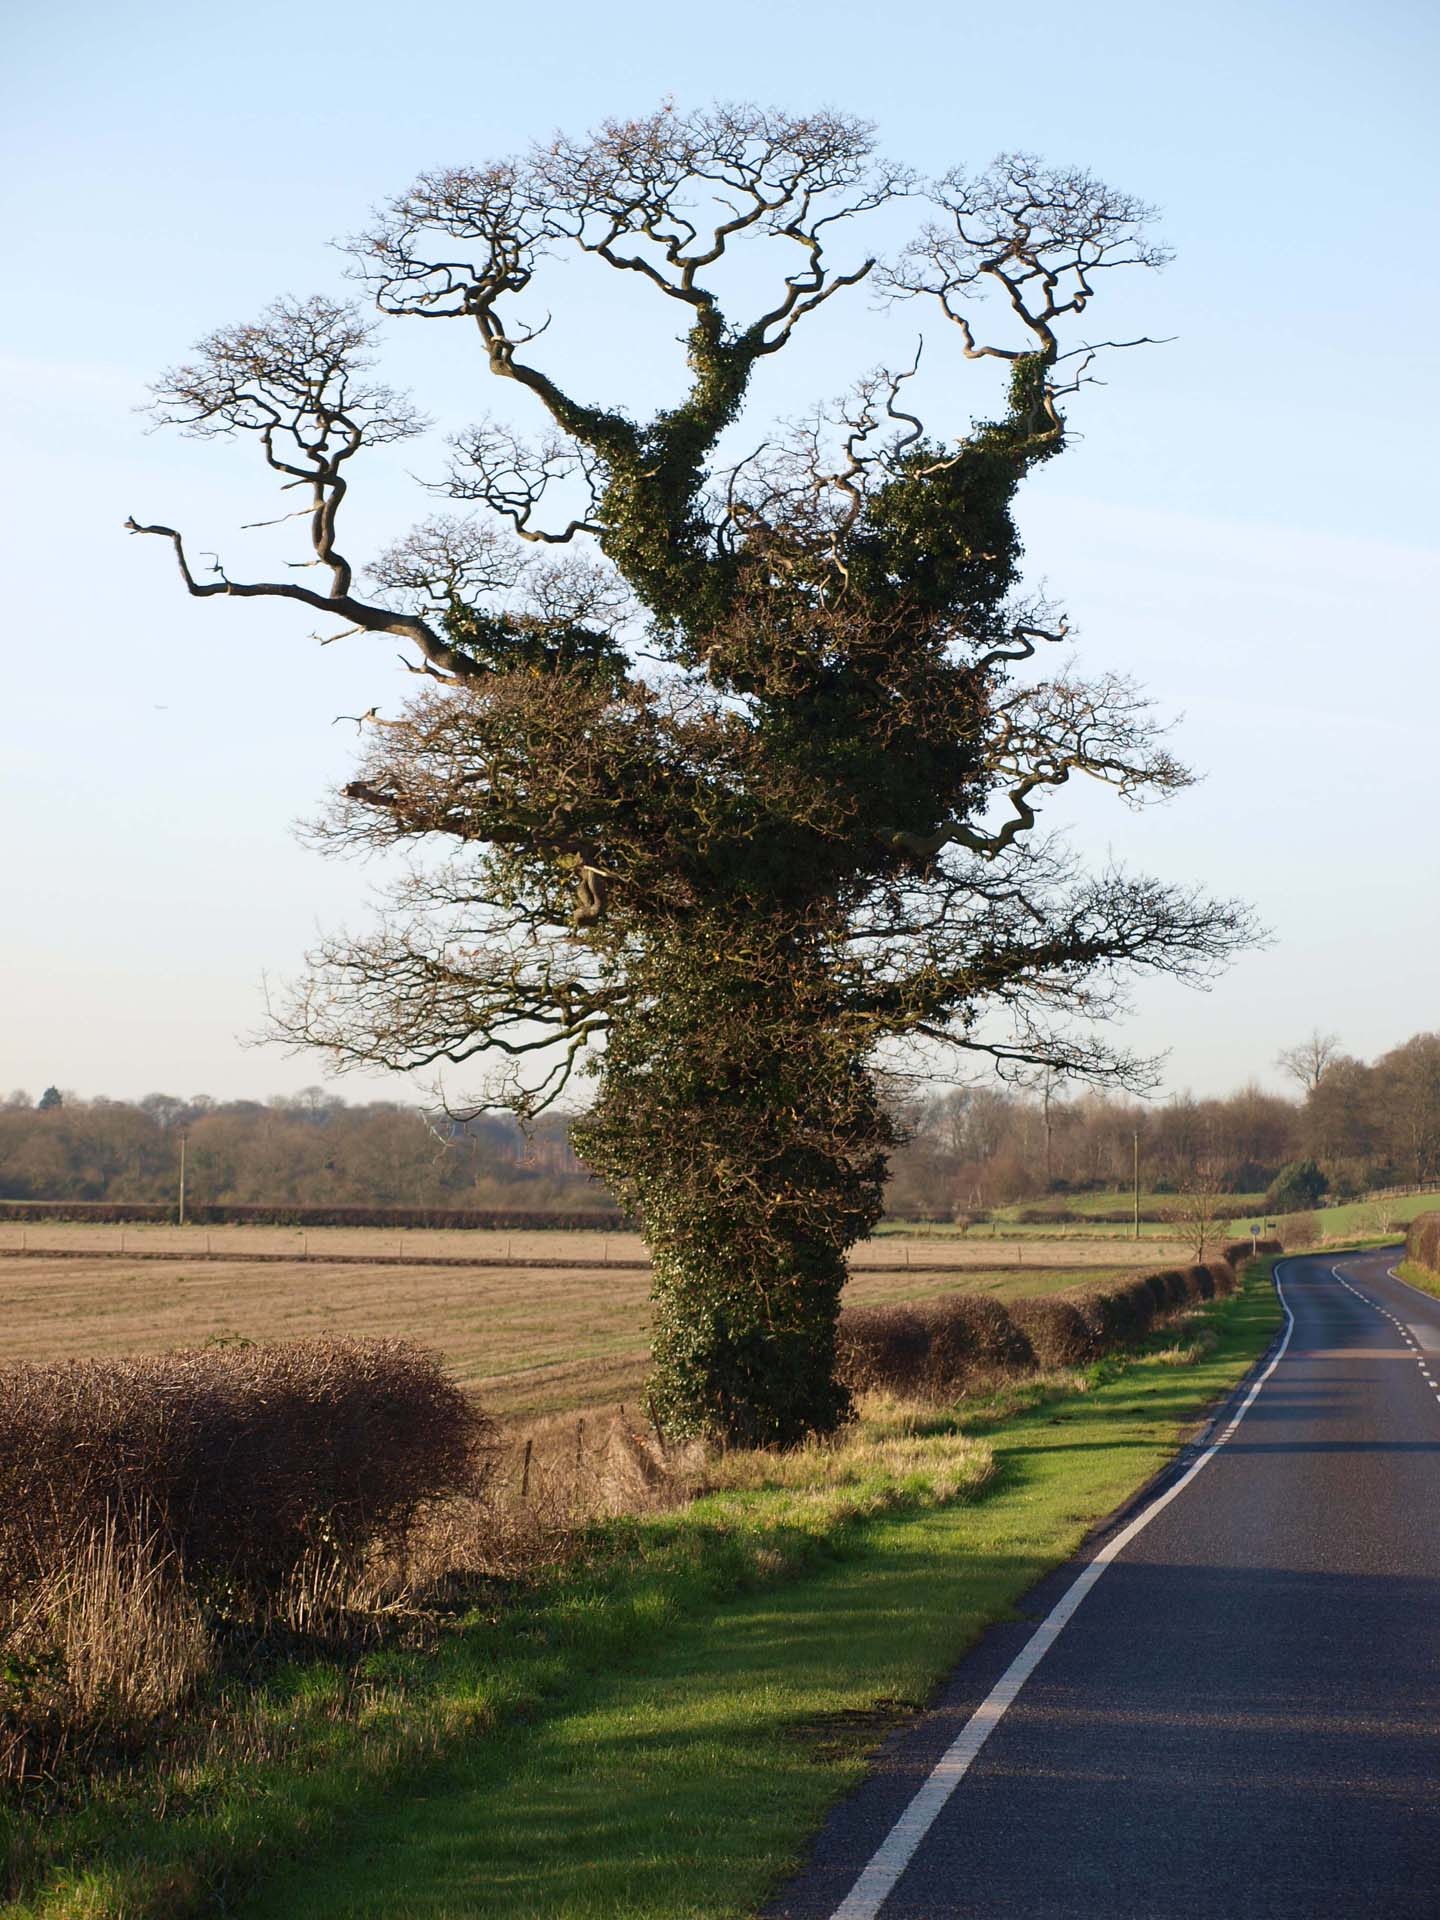
landscape, tree, nature, branch, plant, wood, flower, green, ivy, season, shrub, oak, rural area, woody plant